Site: brandenburg
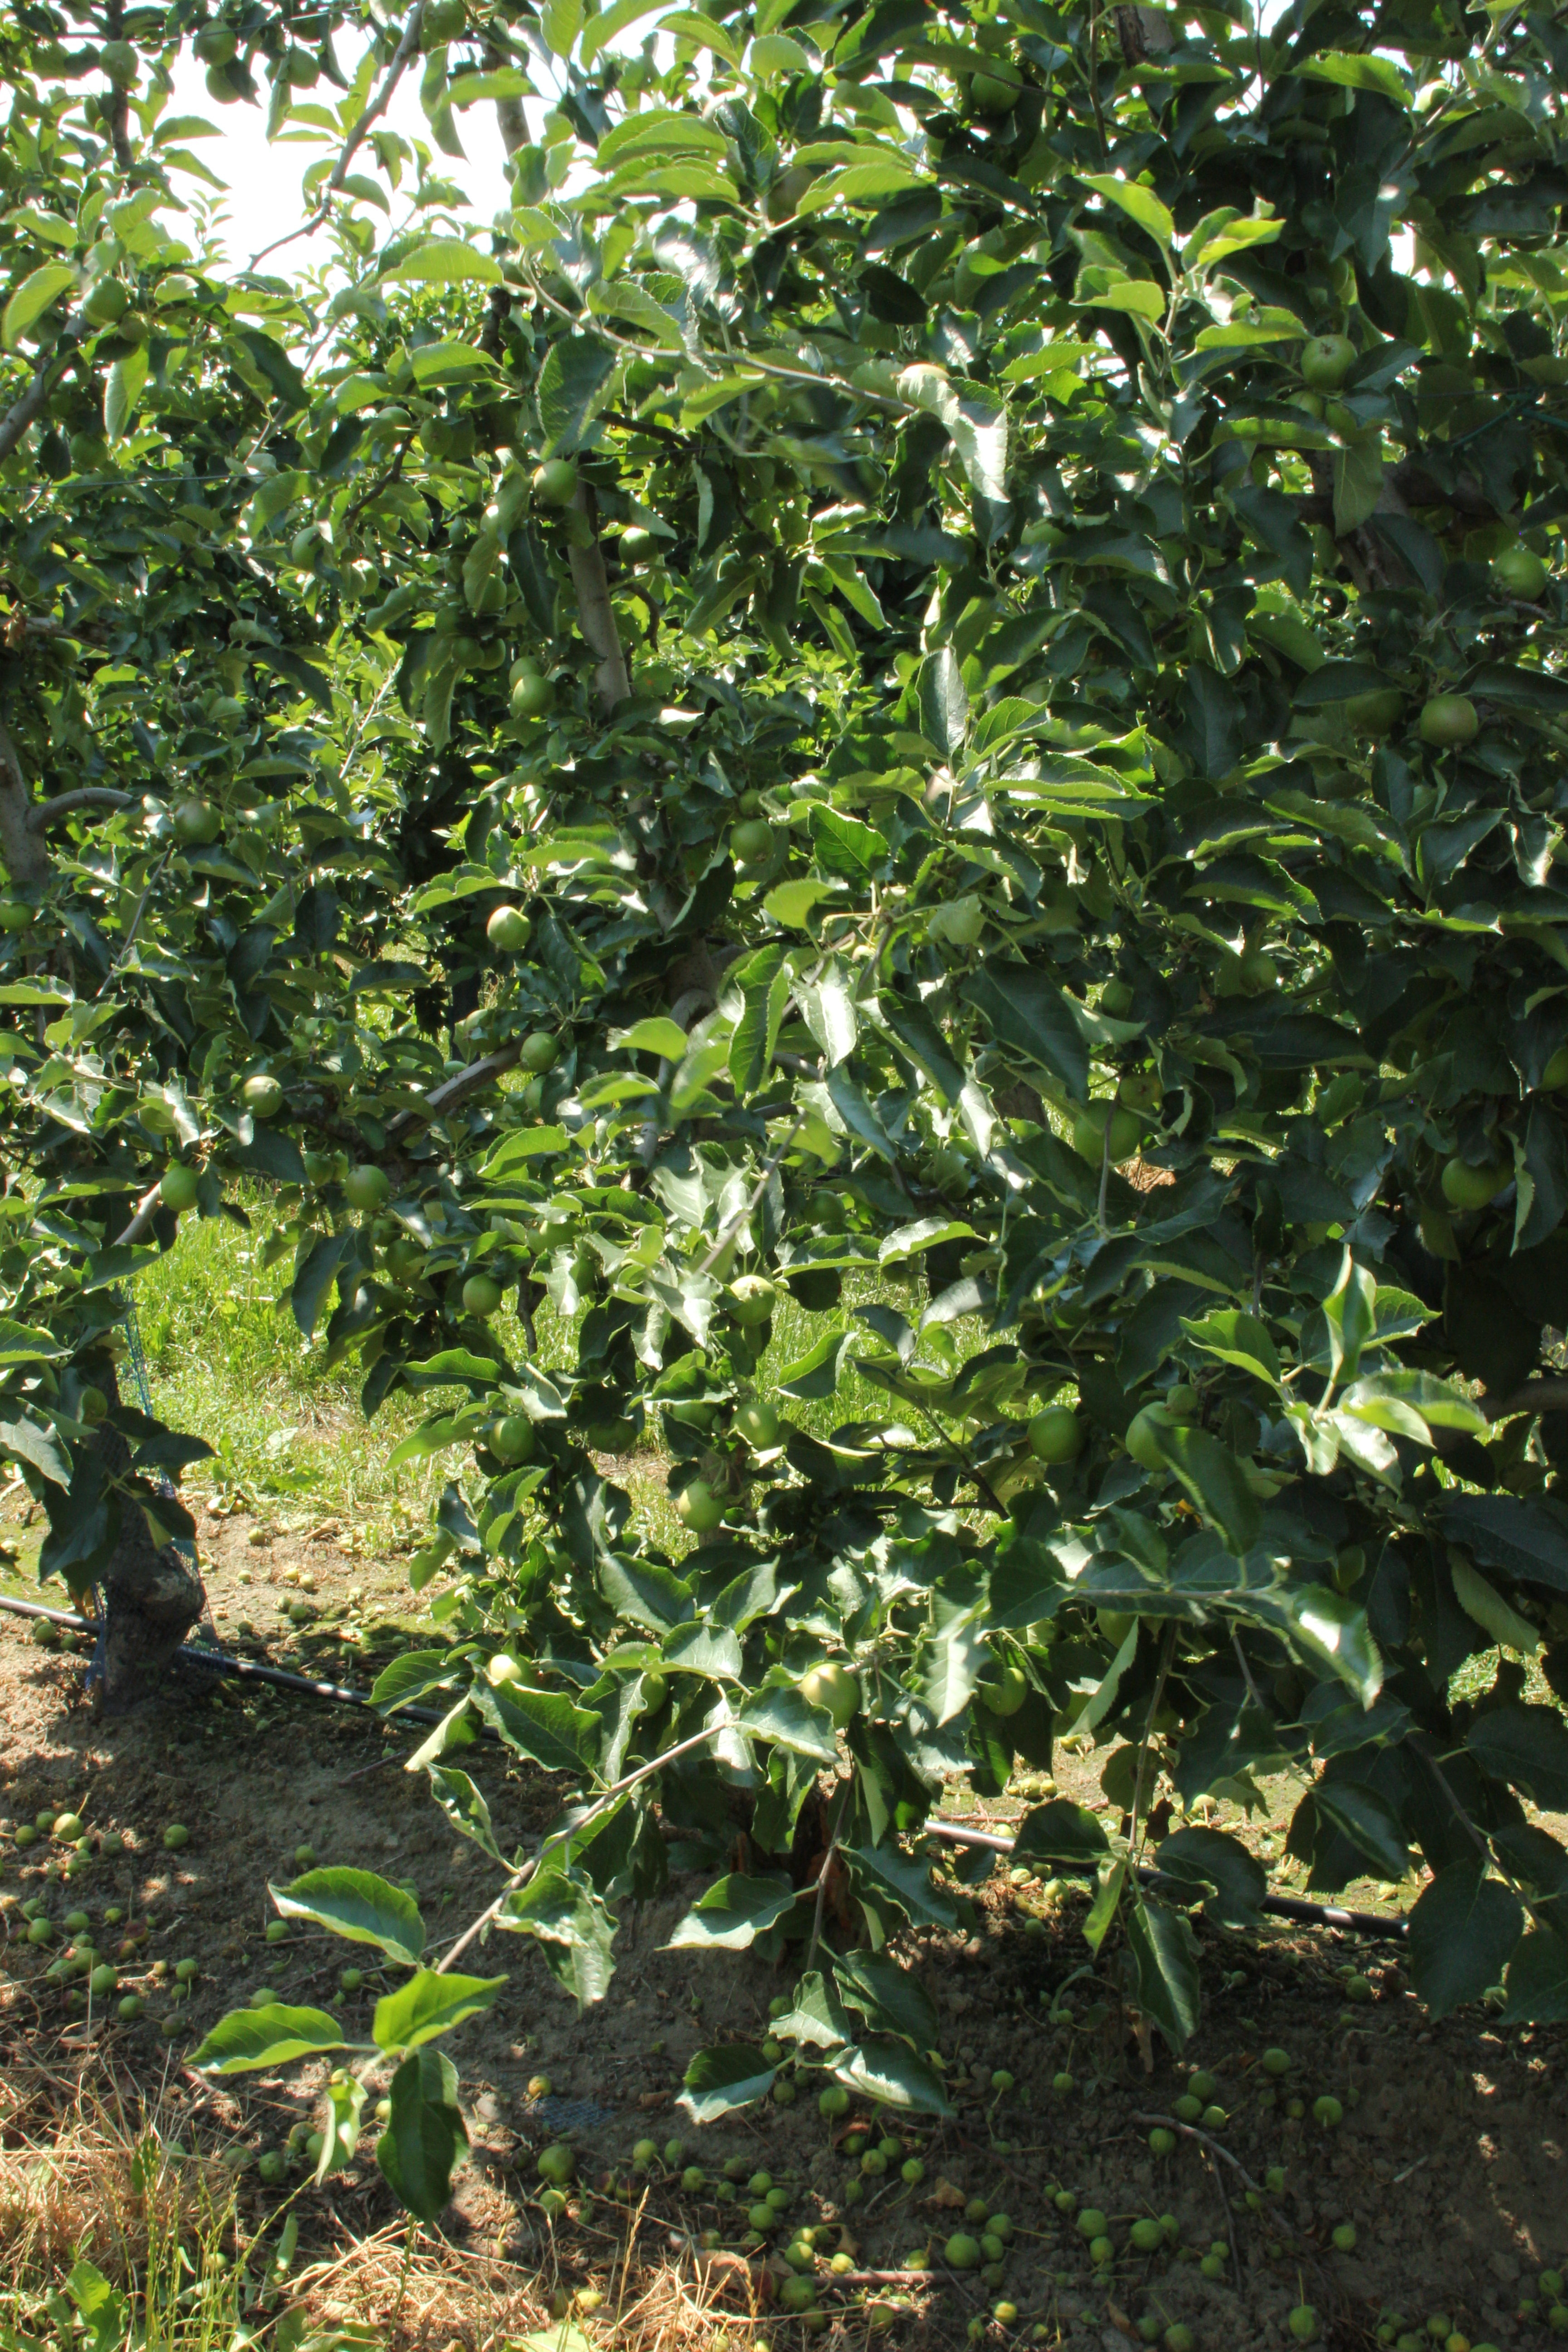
Growth stage (BBCH 74): Development of fruit